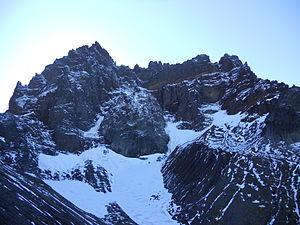
Le Three Fingered Jack est un volcan éteint et fortement érodé culminant à 2 391 mètres d'altitude dans le centre de l'Oregon, au Nord-Ouest des États-Unis. Il fait partie de la chaîne des Cascades. Il abrite un minuscule glacier sur son versant nord-est. Il s'agit du dernier grand sommet de la partie américaine des Cascades à être gravi, en 1923, par des lycéens de Bend, plus d'une décennie après l'ascension des Three Sisters. Il est protégé au sein de la réserve intégrale du Mont Jefferson et des forêts nationales de Willamette et de Deschutes.